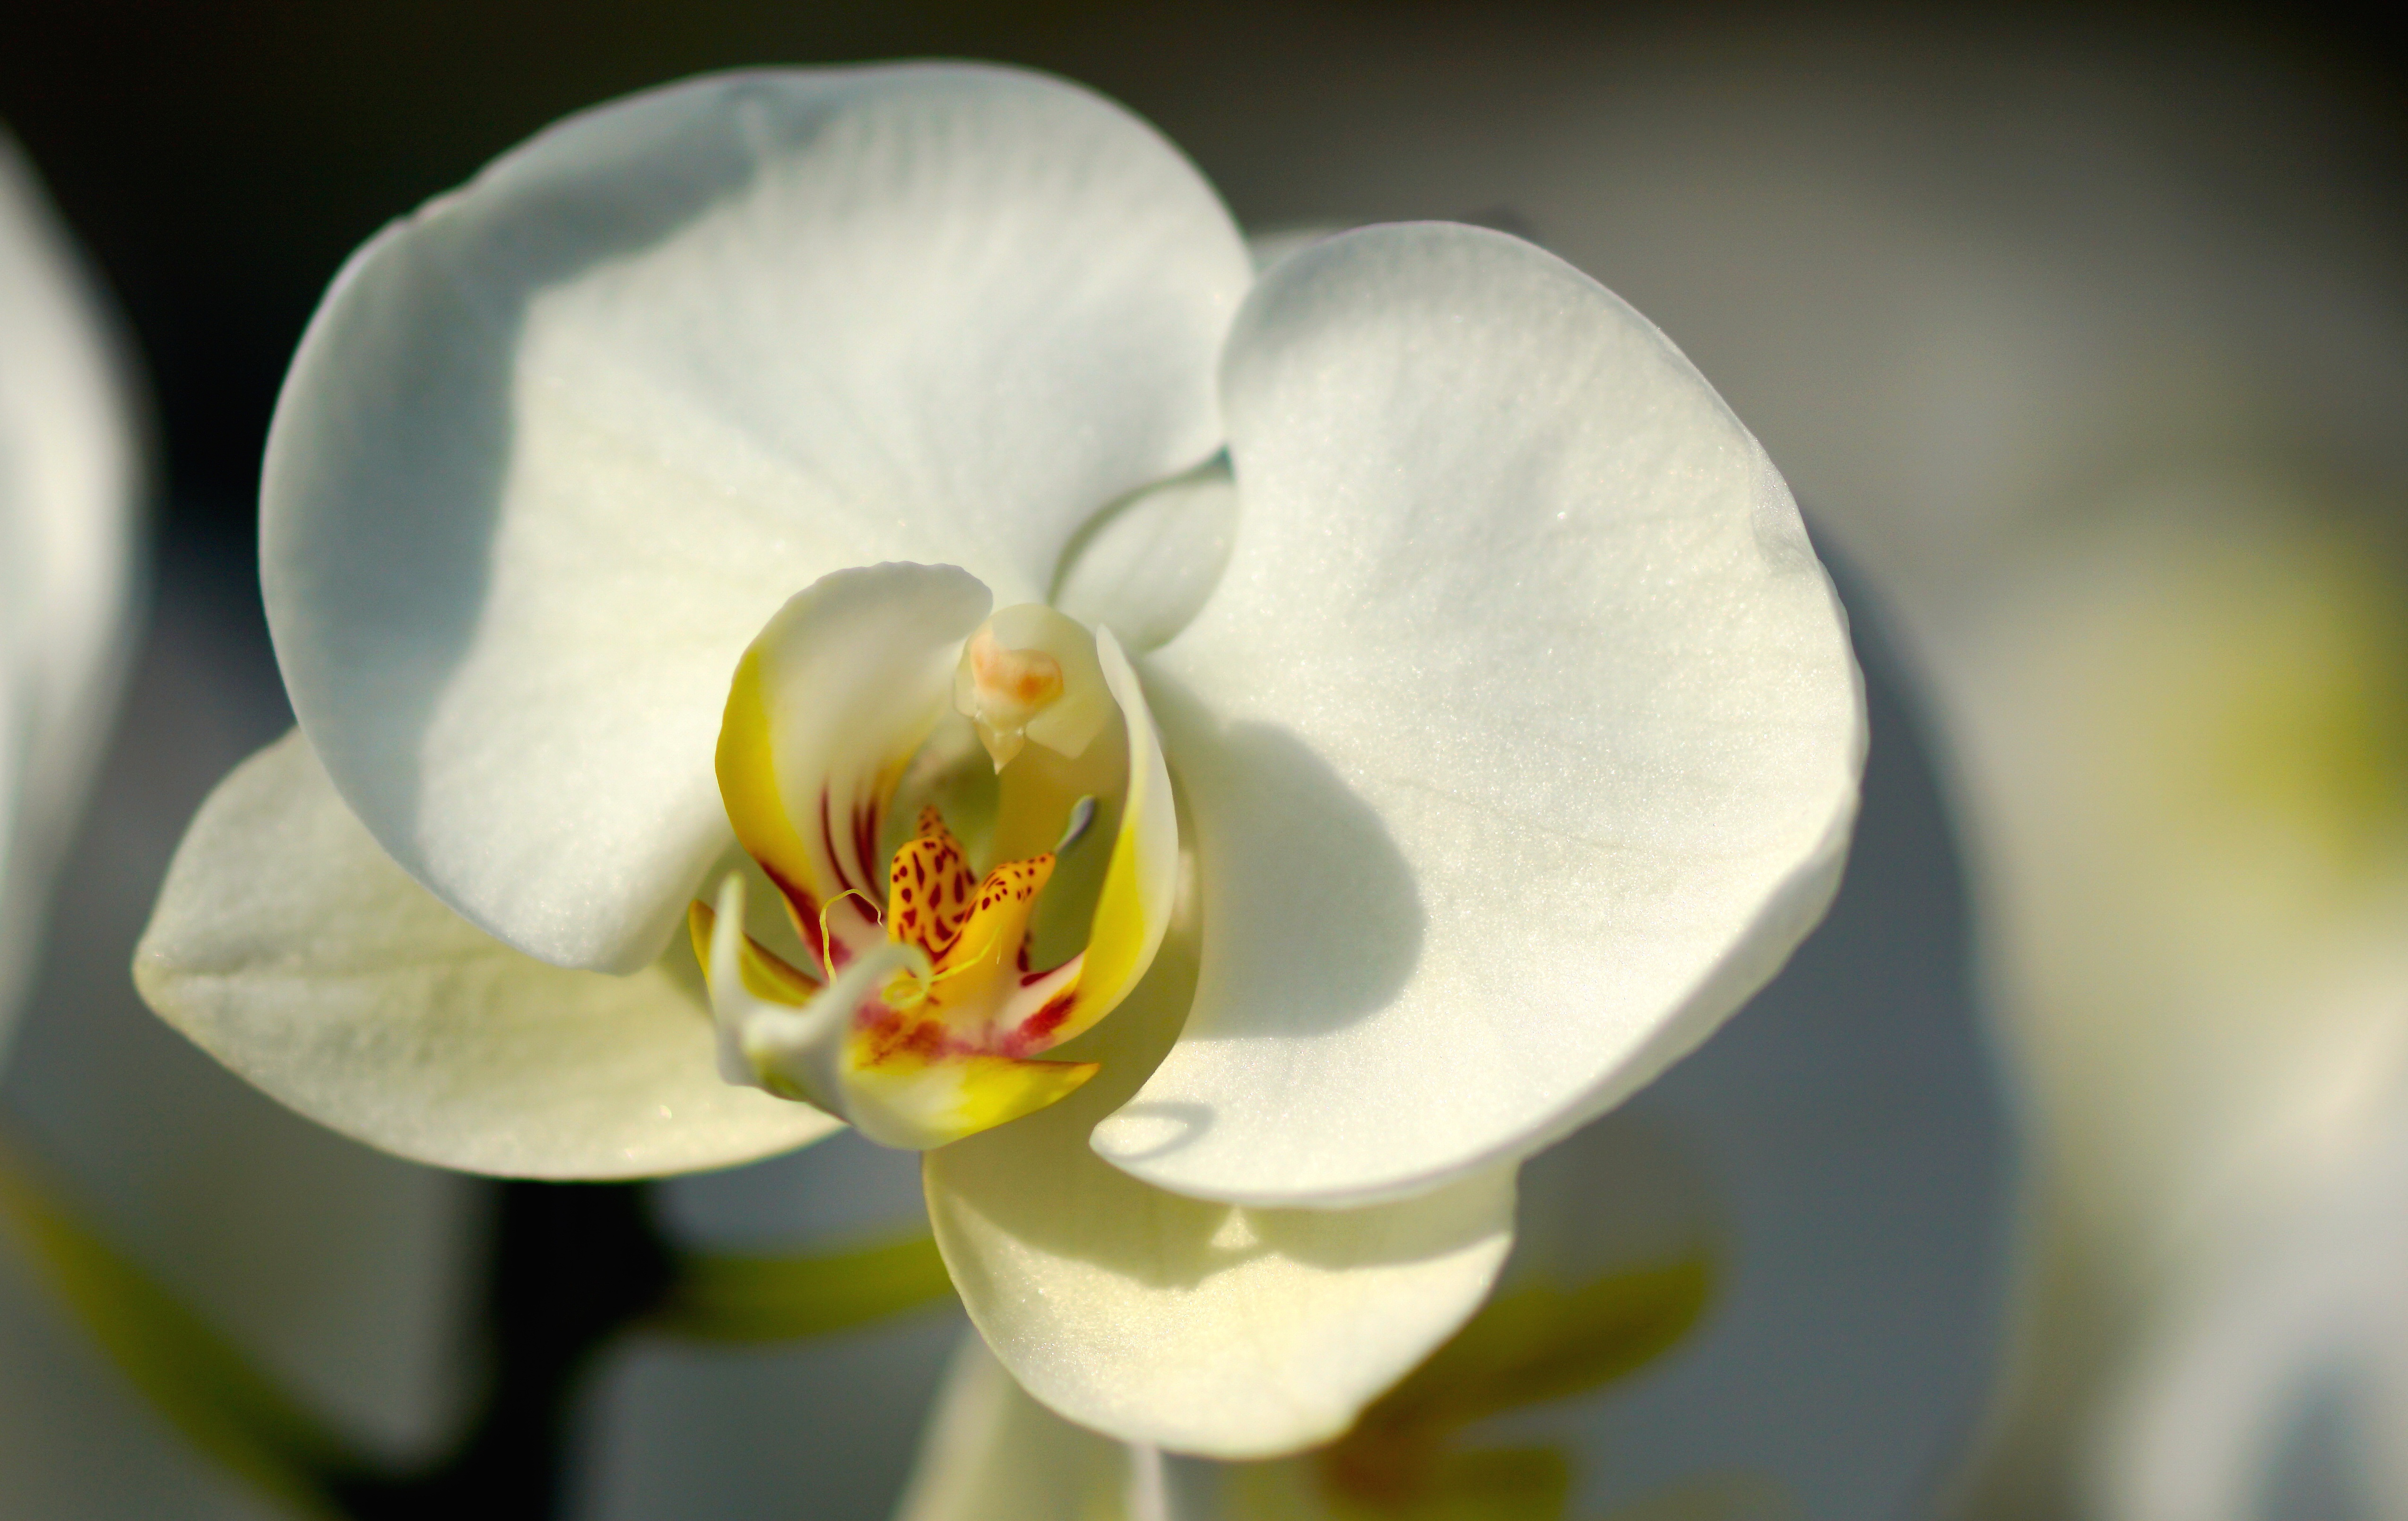
orchid, white, white orchid, white blossom, blossom, bloom, flower, phalaenopsis, nature, plant, yellow, close, macro, decorative, beautiful, beauty, purity